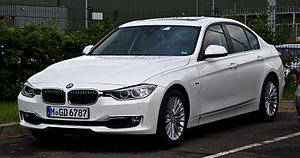
BMW 3-serie / Byggeserierne i overblik
BMW 3-serien er en stor mellemklassebil fra fabrikanten BMW, som er firmaets mest solgte bilmodel. Den første 3-serie blev introduceret i 1975 som teknisk videreudvikling af 02-serien. I maj 1981 forlod den 1.000.000. 3-serie bil samlebåndet. 3-serien er den indtil videre mest succesfulde model fra BMW. Dens vigtigste konkurrenter er Audi A4, Mercedes-Benz C-klassen og Volvo S60.